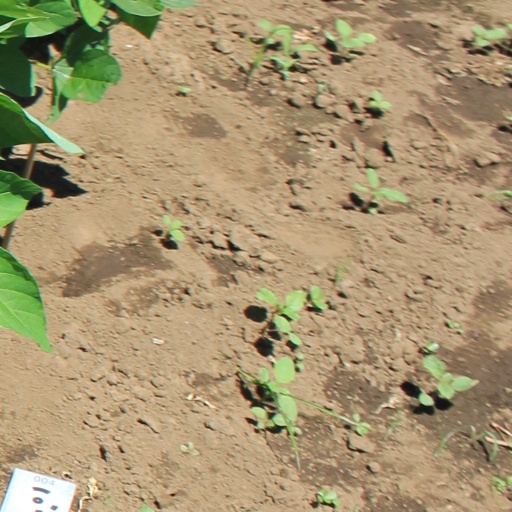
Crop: soybean